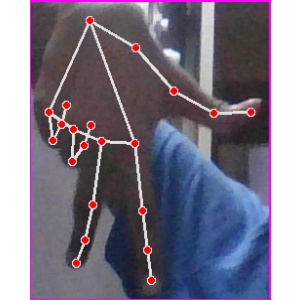
अक्षर: ग